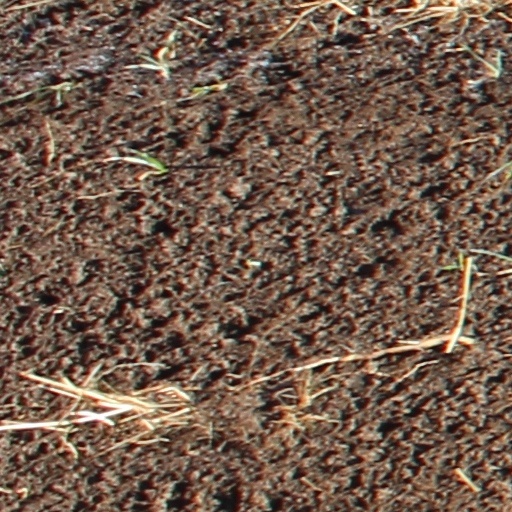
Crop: wheat